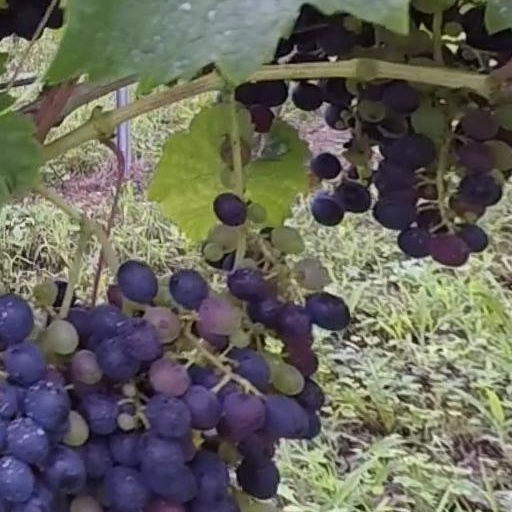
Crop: grape